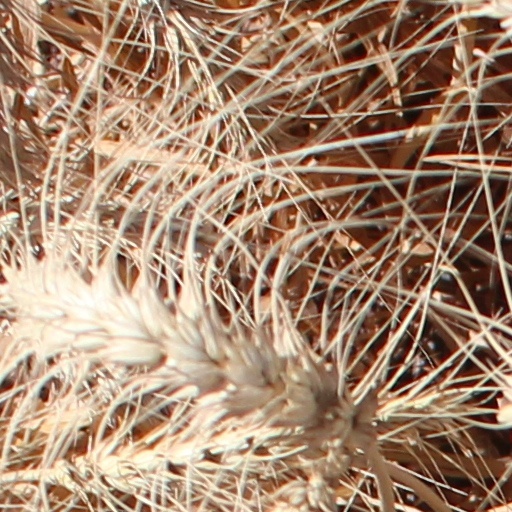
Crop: wheat